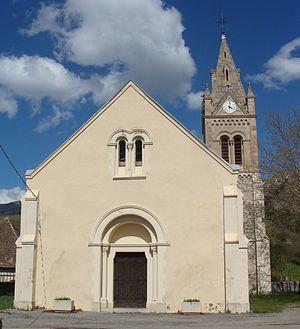
L'église de Saint-Baudille-et-Pipet (Isère).
Saint-Baudille-et-Pipet est une commune française située dans le département de l'Isère en région Auvergne-Rhône-Alpes.